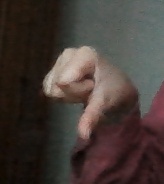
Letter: waw